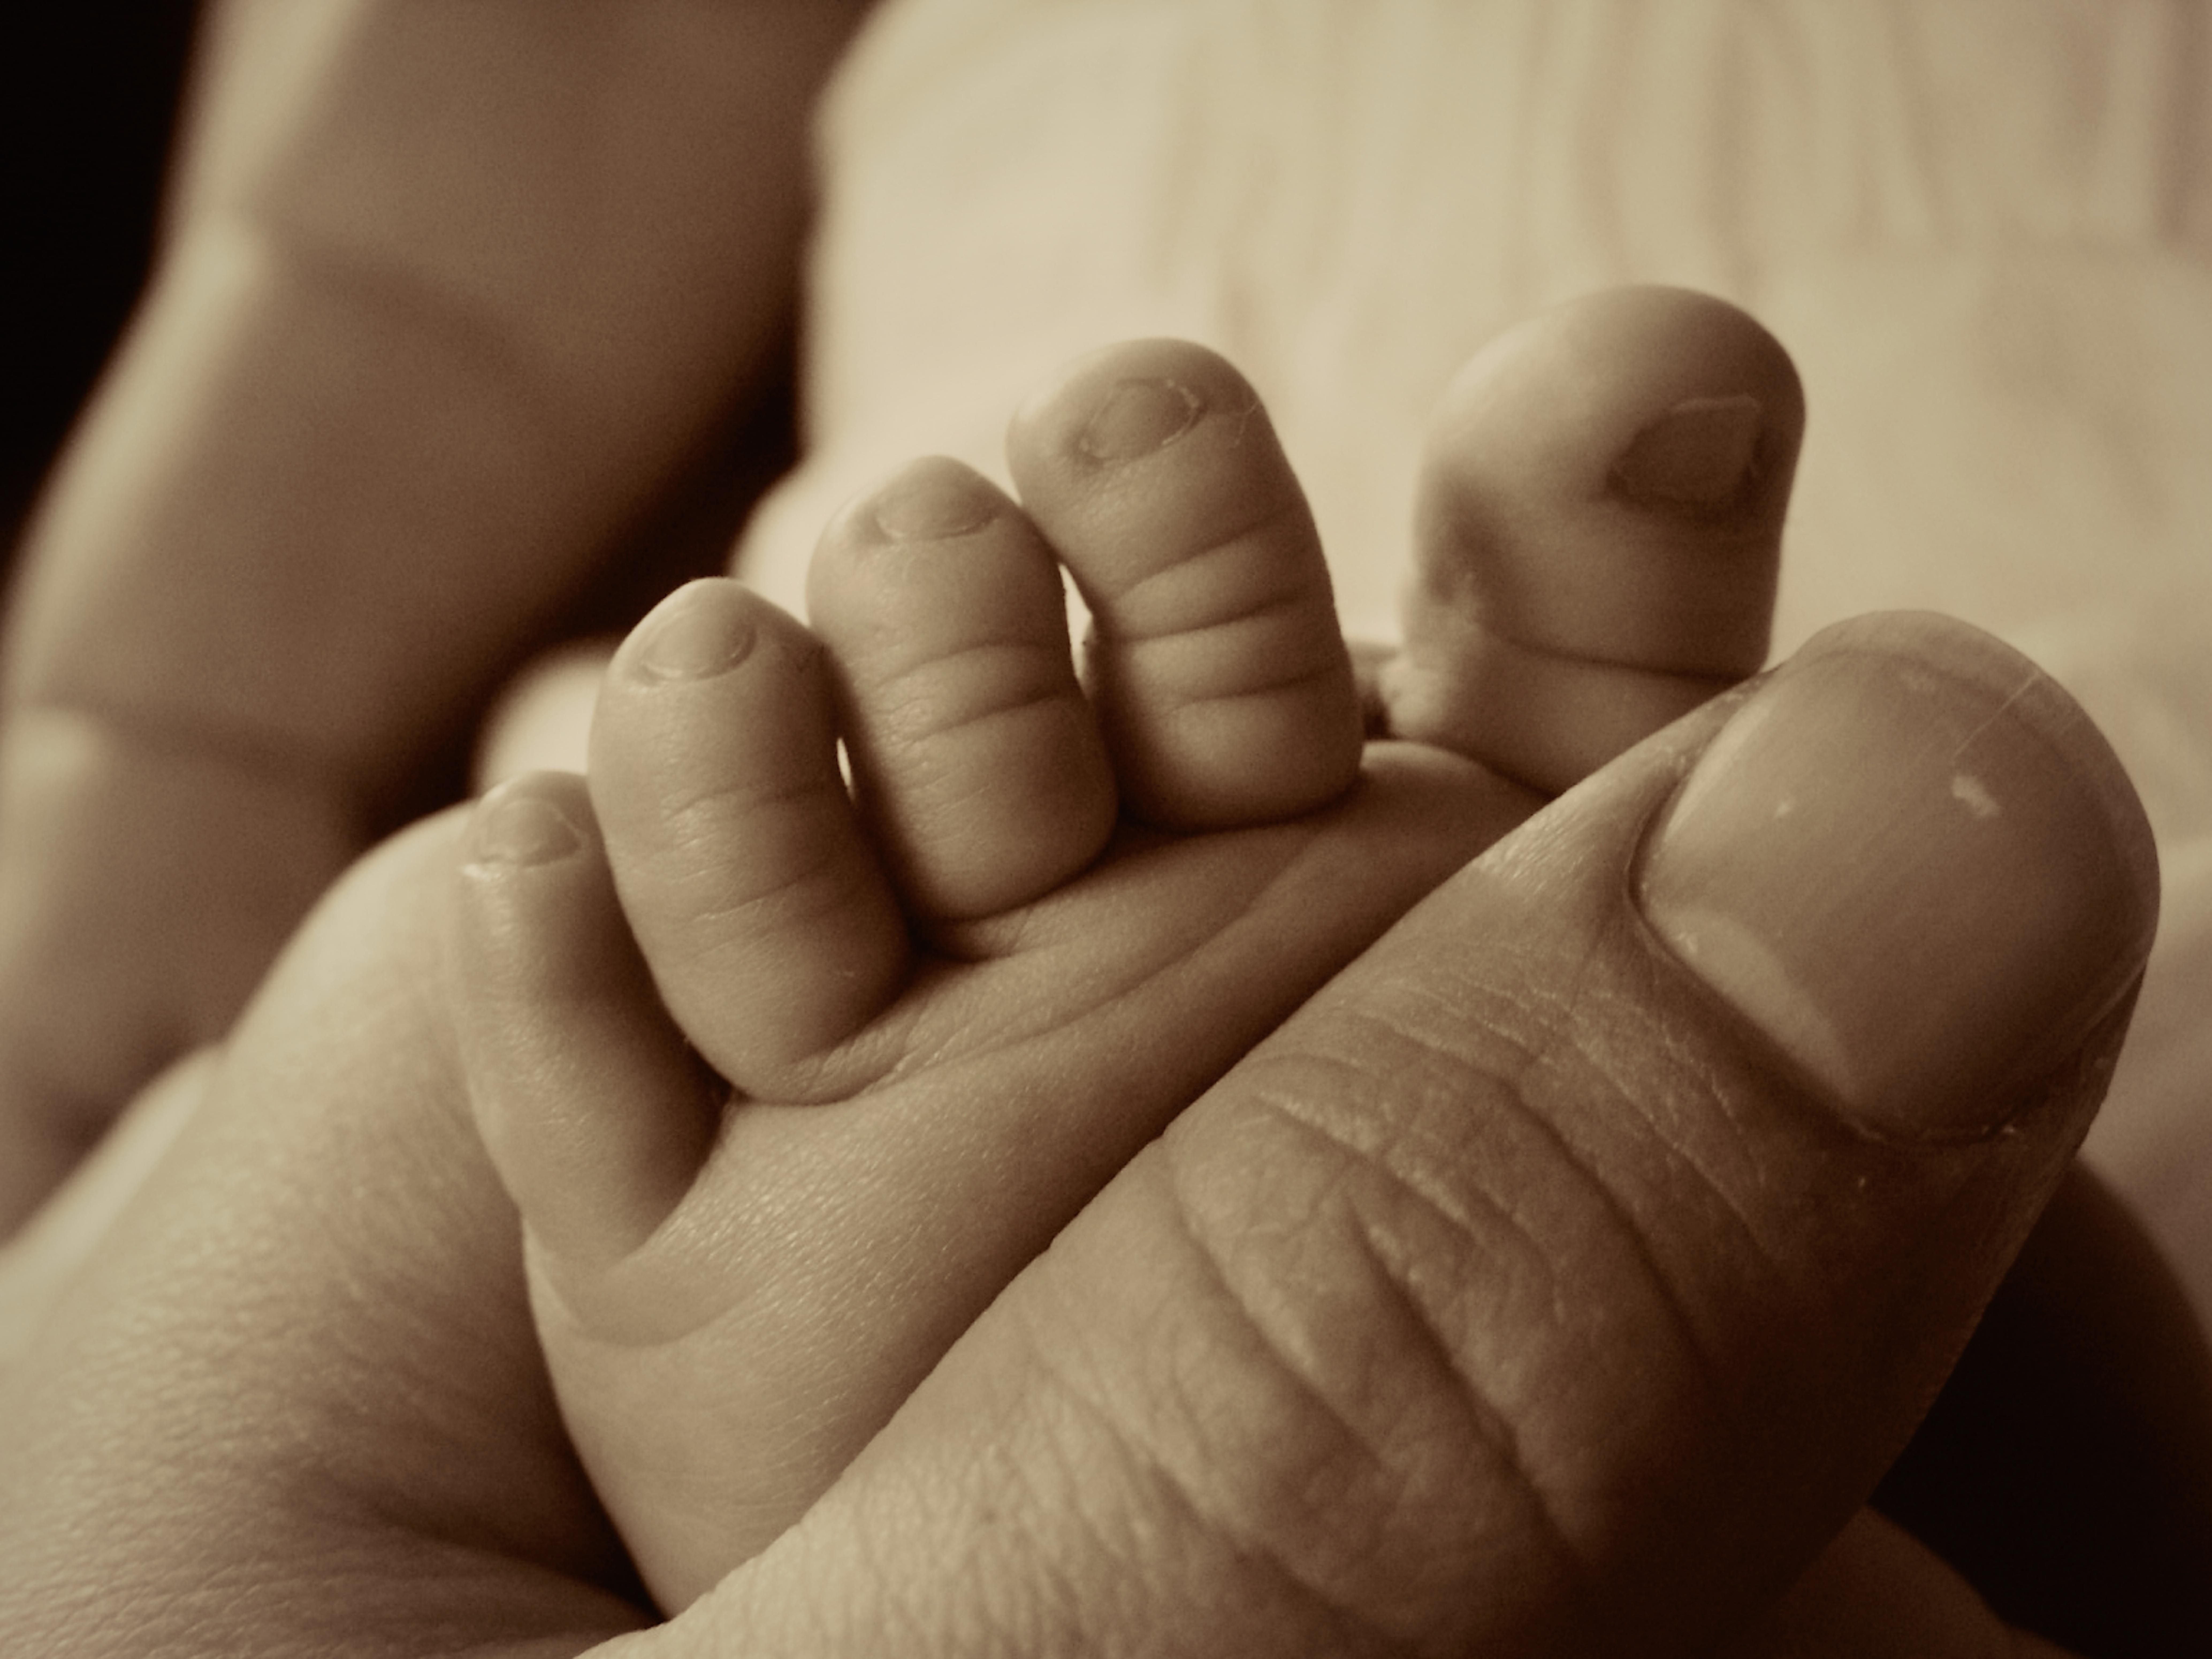
hand, person, leg, finger, foot, small, child, arm, nail, security, mouth, close up, human body, children, infant, skin, large, organ, trust, keep, toe, ten, parents, interaction, cohesion, containing, sense